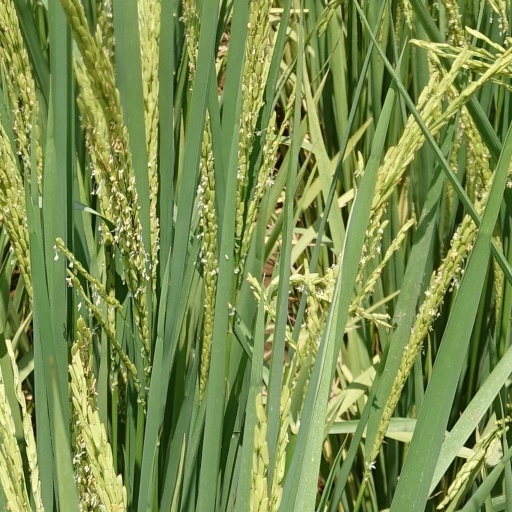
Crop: rice